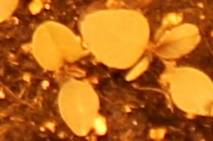
Label: Redroot Pigweed